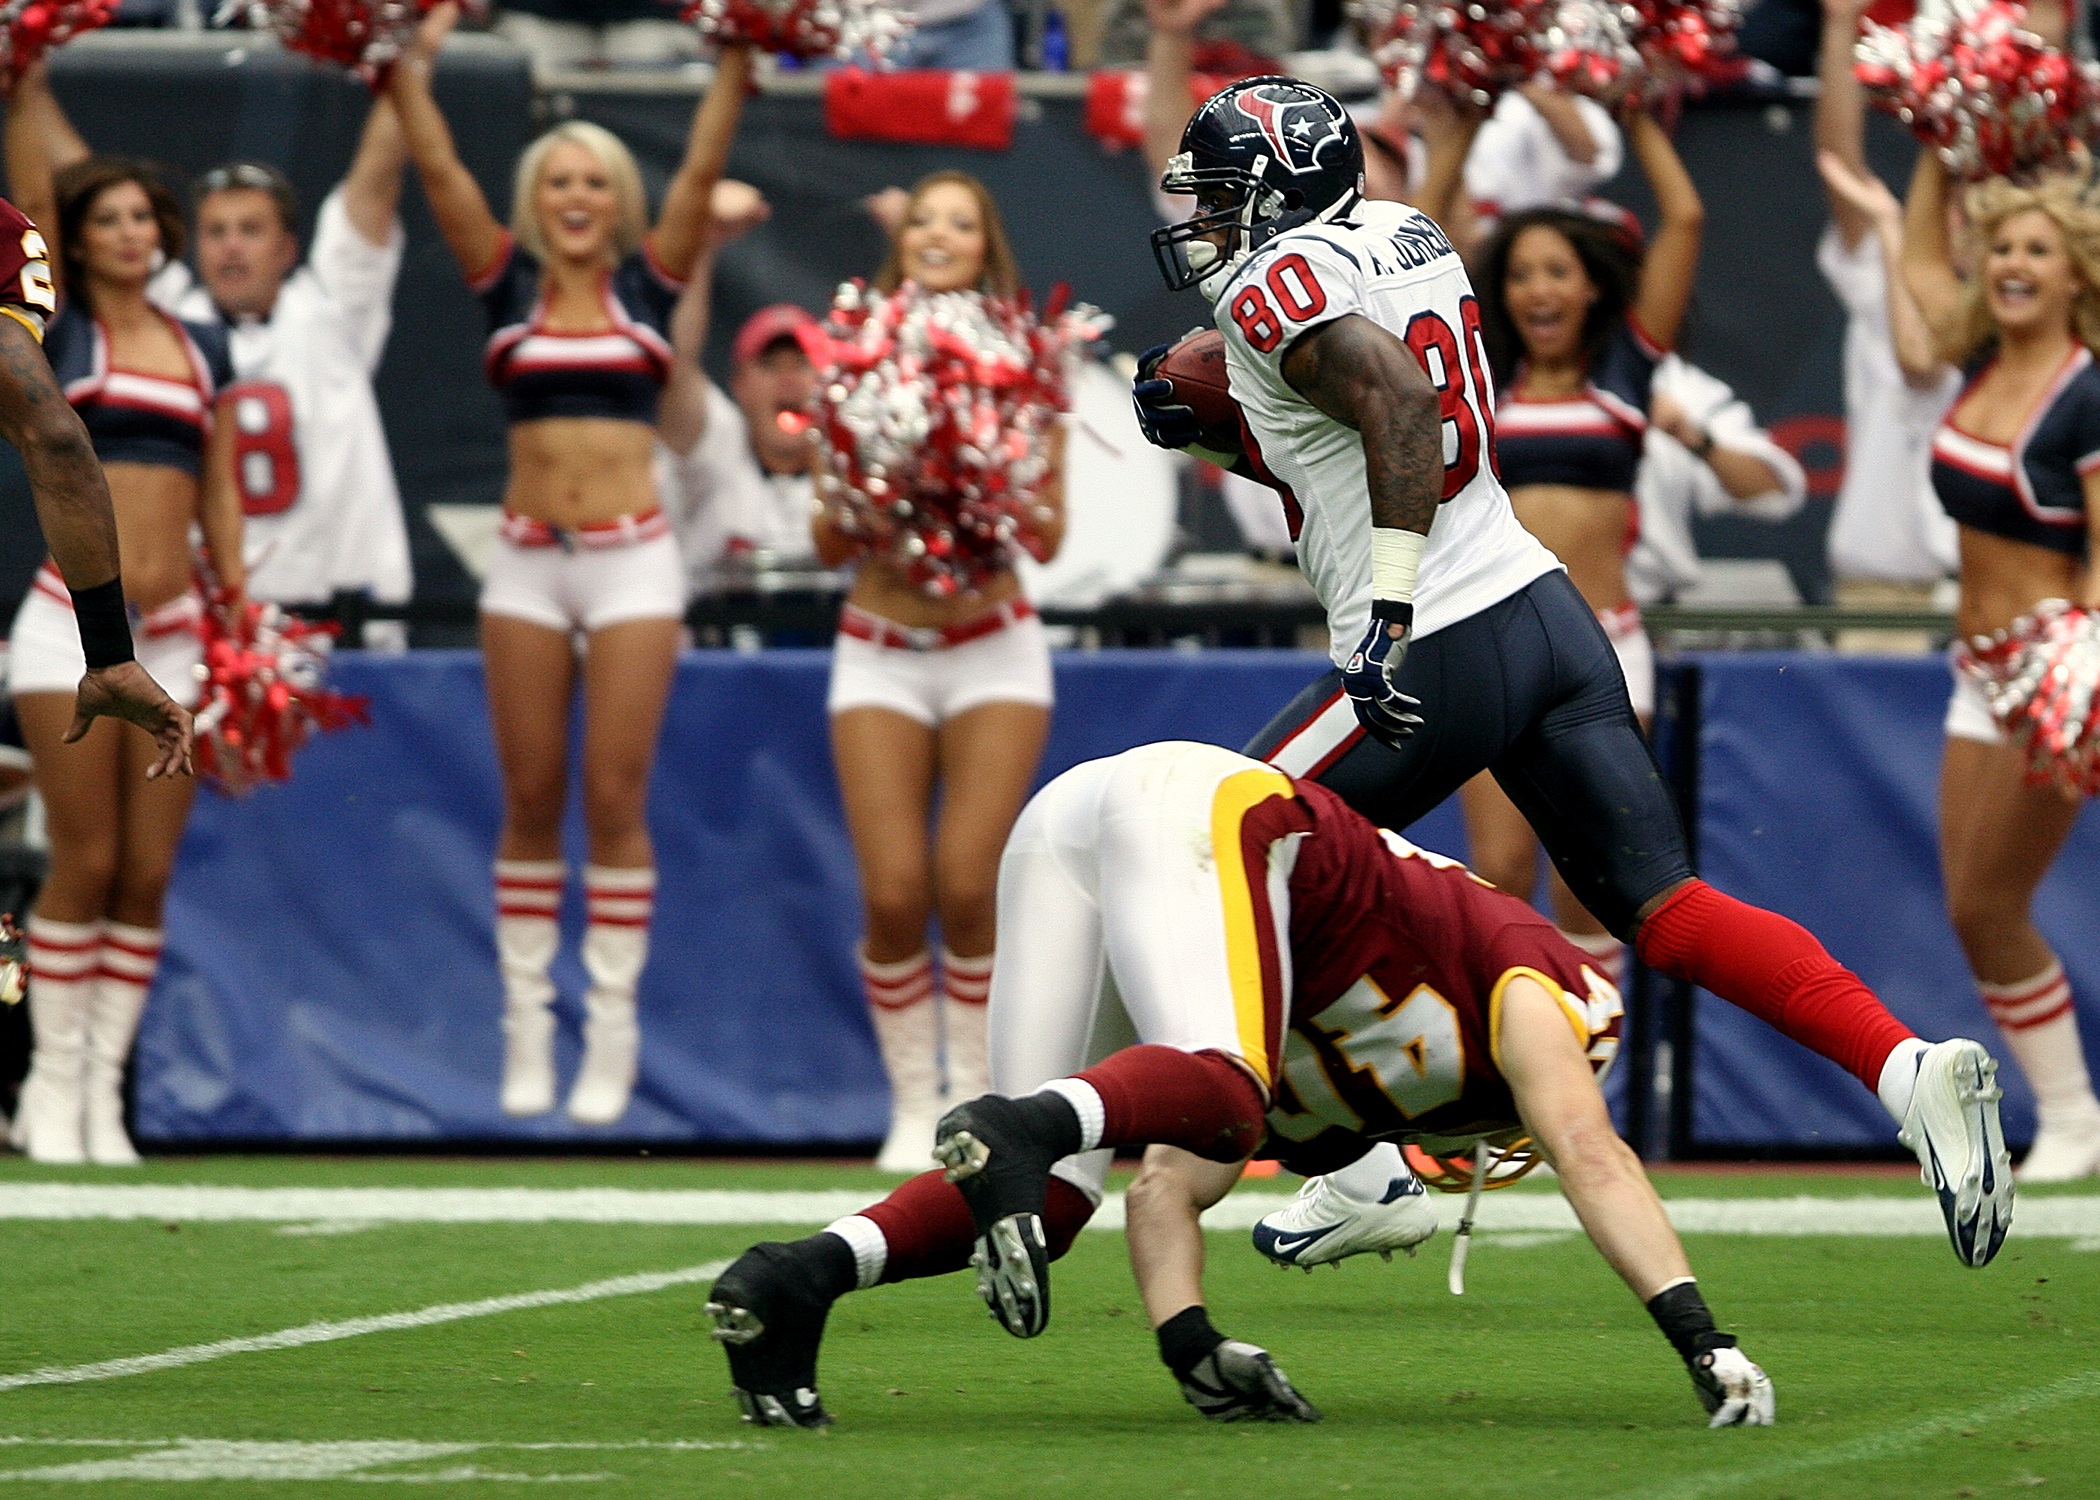
structure, sport, field, running, run, male, motion, athletic, cheering, action, soccer, professional, football, stadium, player, outdoors, competition, men, american, team, american football, sports, helmet, ball, uniform, competitive, pro, texas, athlete, defender, texan, receiver, tackle, football player, ball carrier, ball game, professional football, cheerleading, team sport, cheer leaders, canadian football, sport venue, gridiron football